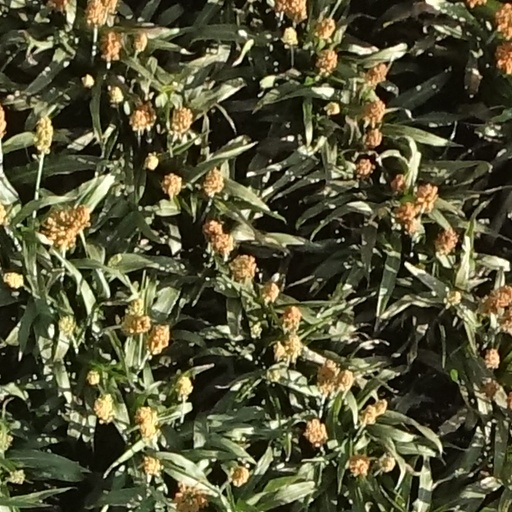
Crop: sorghum